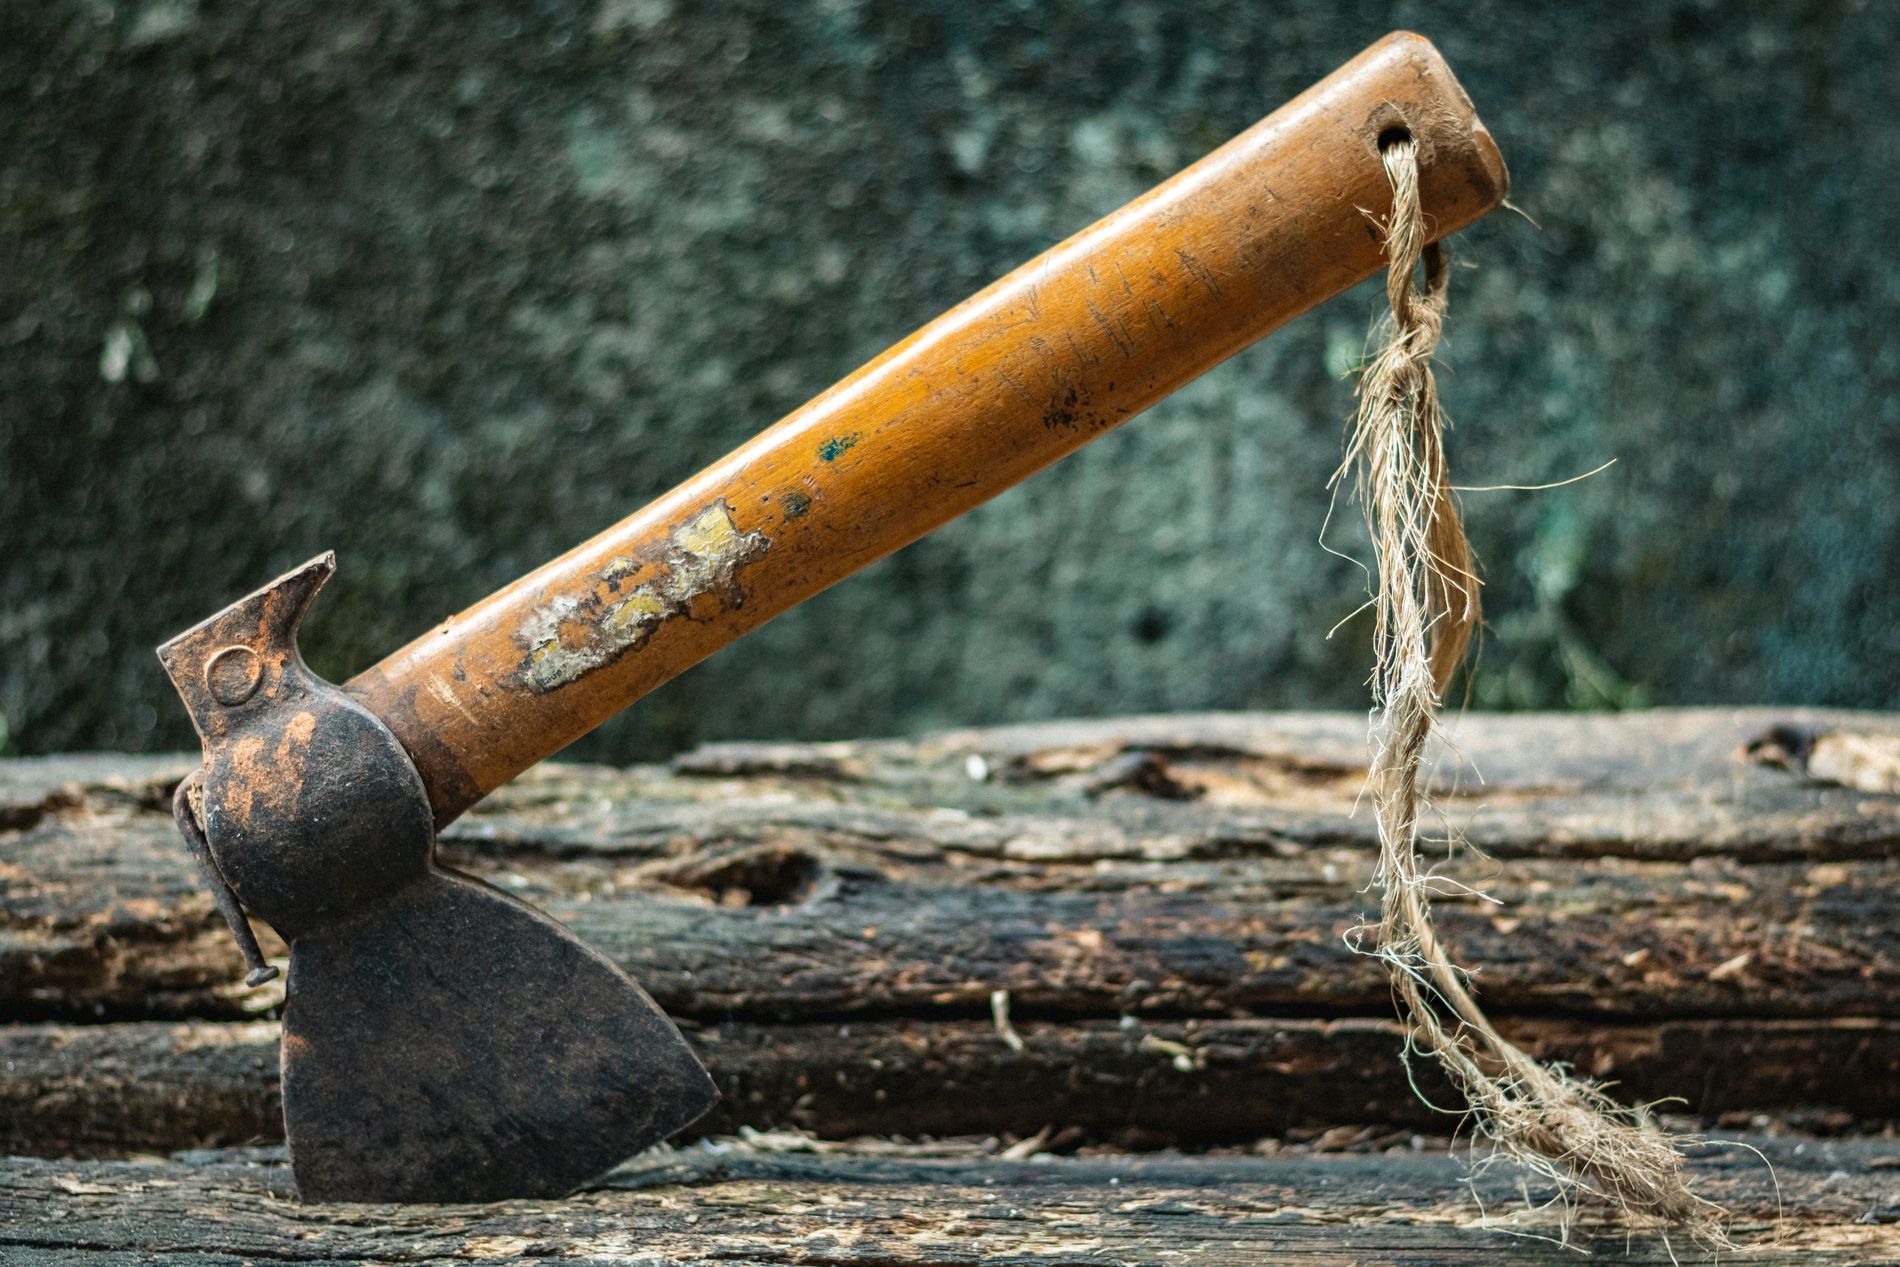
Axe on Wood
An old axe rests diagonally across a textured piece of wood. The axe has a dark, worn metal head and a light brown and frayed piece of rope hangs from the hole. The wood beneath the axe is dark and shows signs of age and wear. The background is blurred.
A close shot that recalls a still life of rural equipment and supplies. The worn axe, with its abused metal and frayed rope, has a worn look. The aged, knotted wood helps create the atmosphere of time and outdoor decay. It's a snap plucked from a life close to nature. The color palette is earthy tones with a muted grayish dark background.
Labels: Axe, Device, Tool, Weapon, Corrosion, Rust, Wood, Blur Background
Camera: Canon Canon EOS Rebel T6i
Lens: EF50mm f/1.8 STM, Canon EF 50mm f/1.8 STM
Aperture: F2.2
Exposure: 1/125 sec
ISO: 400
Focal length: 50.0 mm